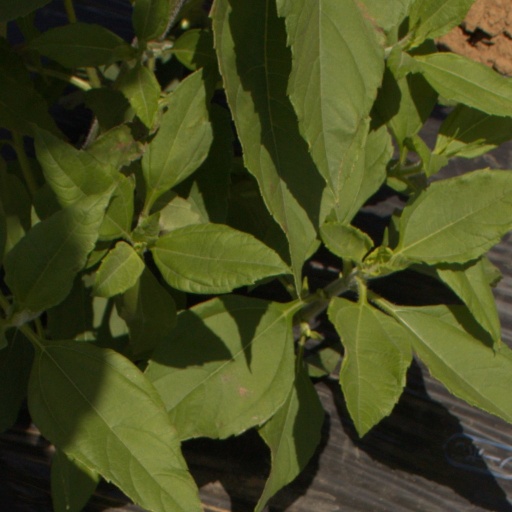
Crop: Jerusalem artichoke